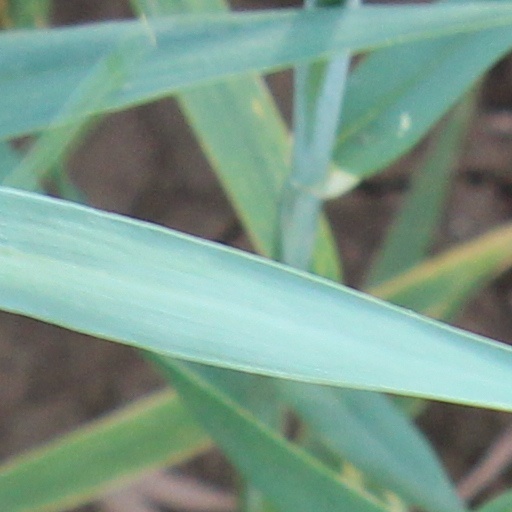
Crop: wheat